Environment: real
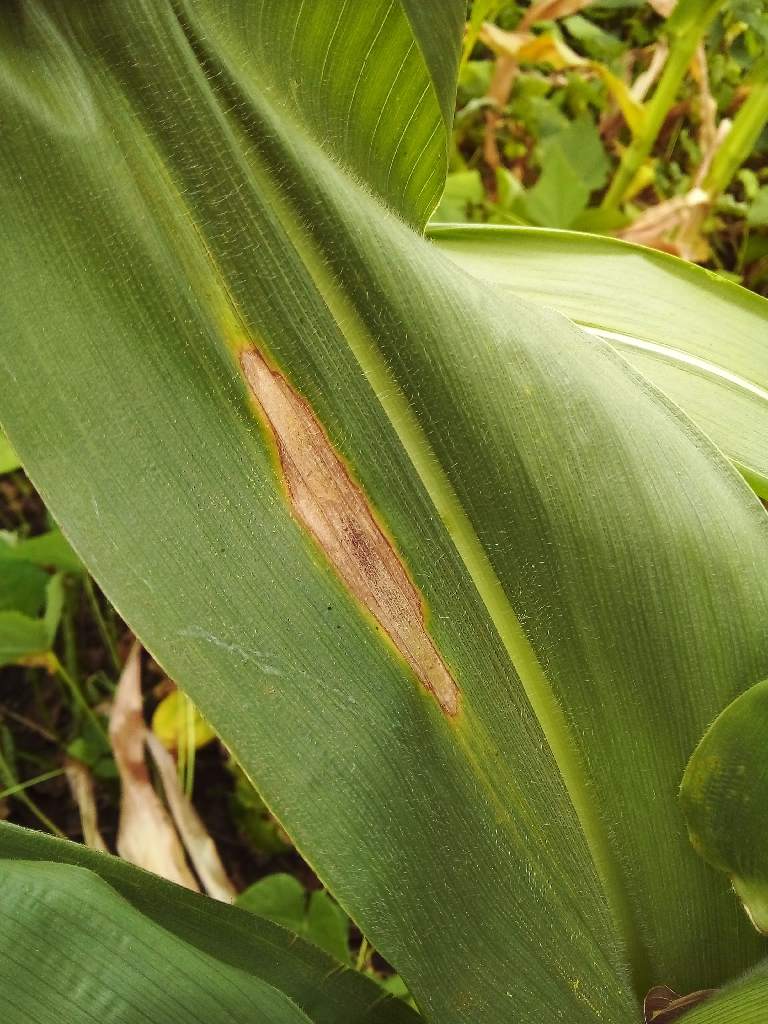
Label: northern_corn_leaf_blight